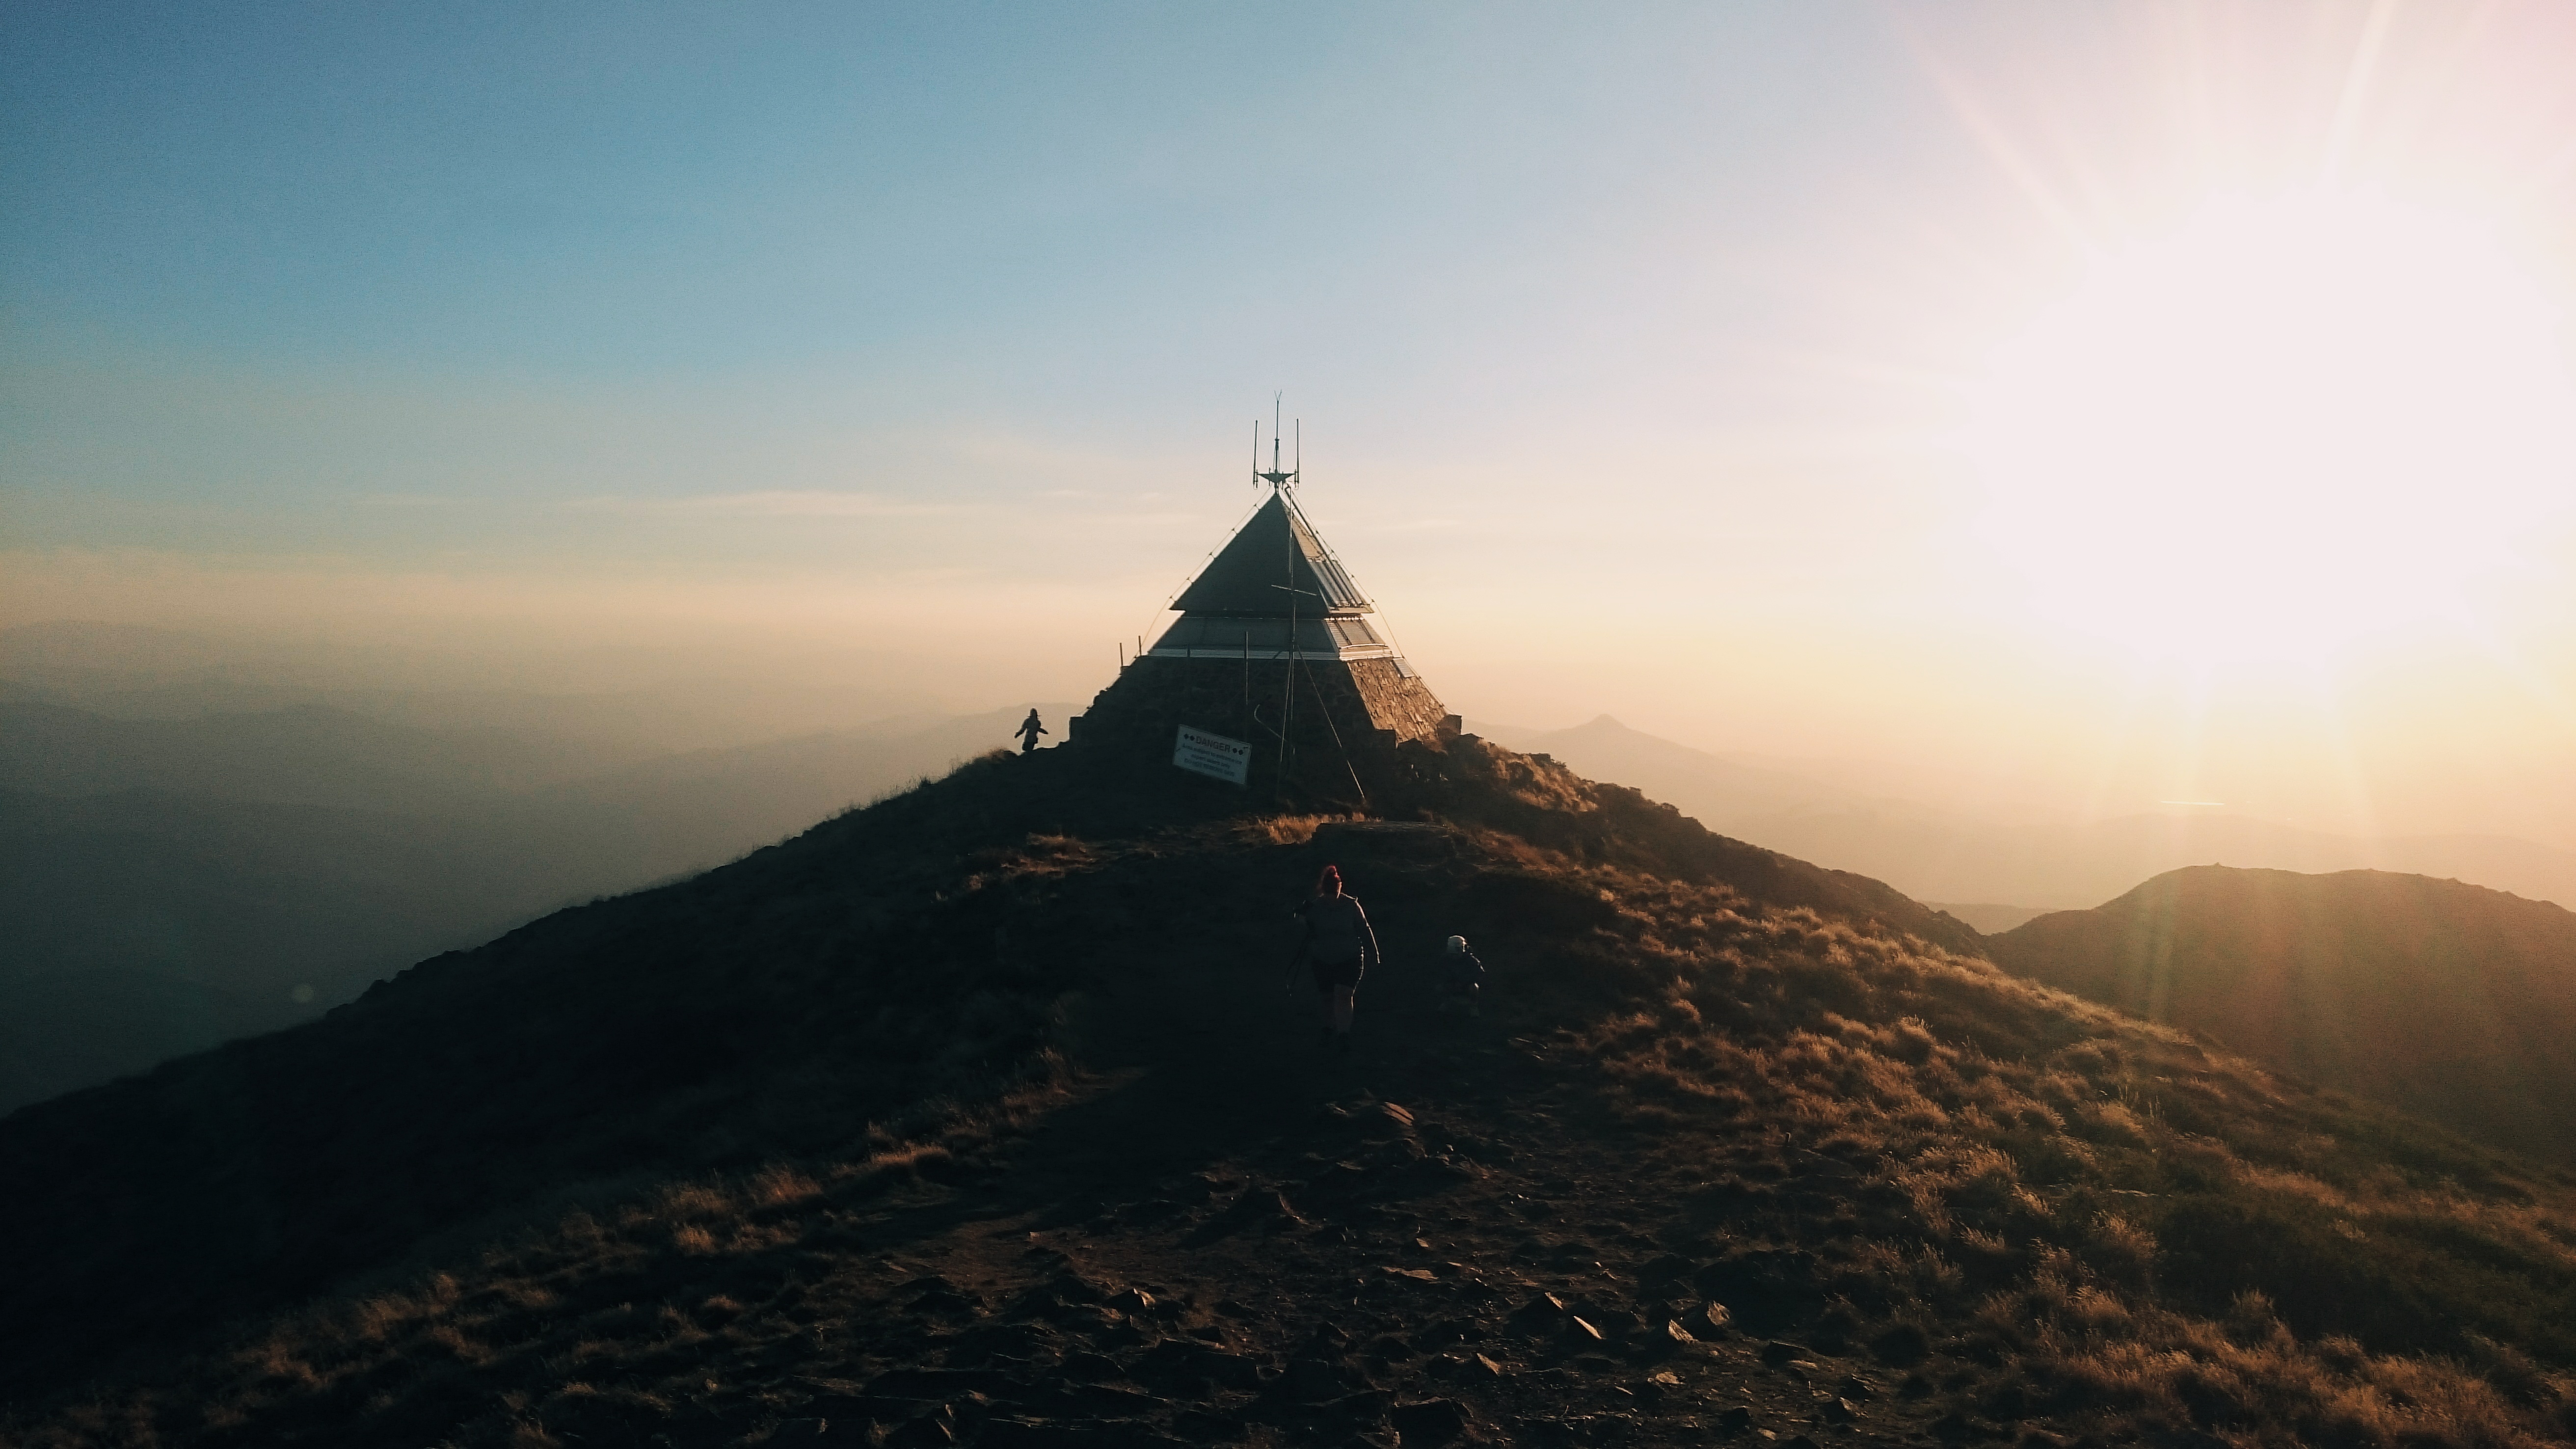
landscape, nature, outdoor, horizon, mountain, sky, sunrise, sunset, hiking, sunlight, morning, hill, adventure, dawn, peak, mountain range, summer, travel, dusk, evening, tower, scenic, natural, scenery, landmark, summit, australia, scene, victoria, nature landscape, atmospheric phenomenon, mountainous landforms, buller, mtbuller